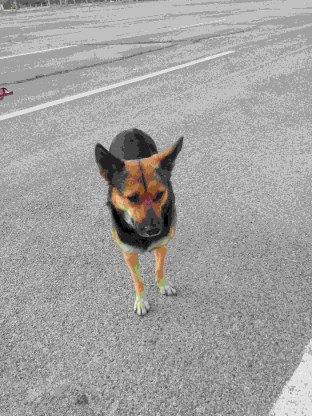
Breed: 3336-n000121-chinese_rural_dog